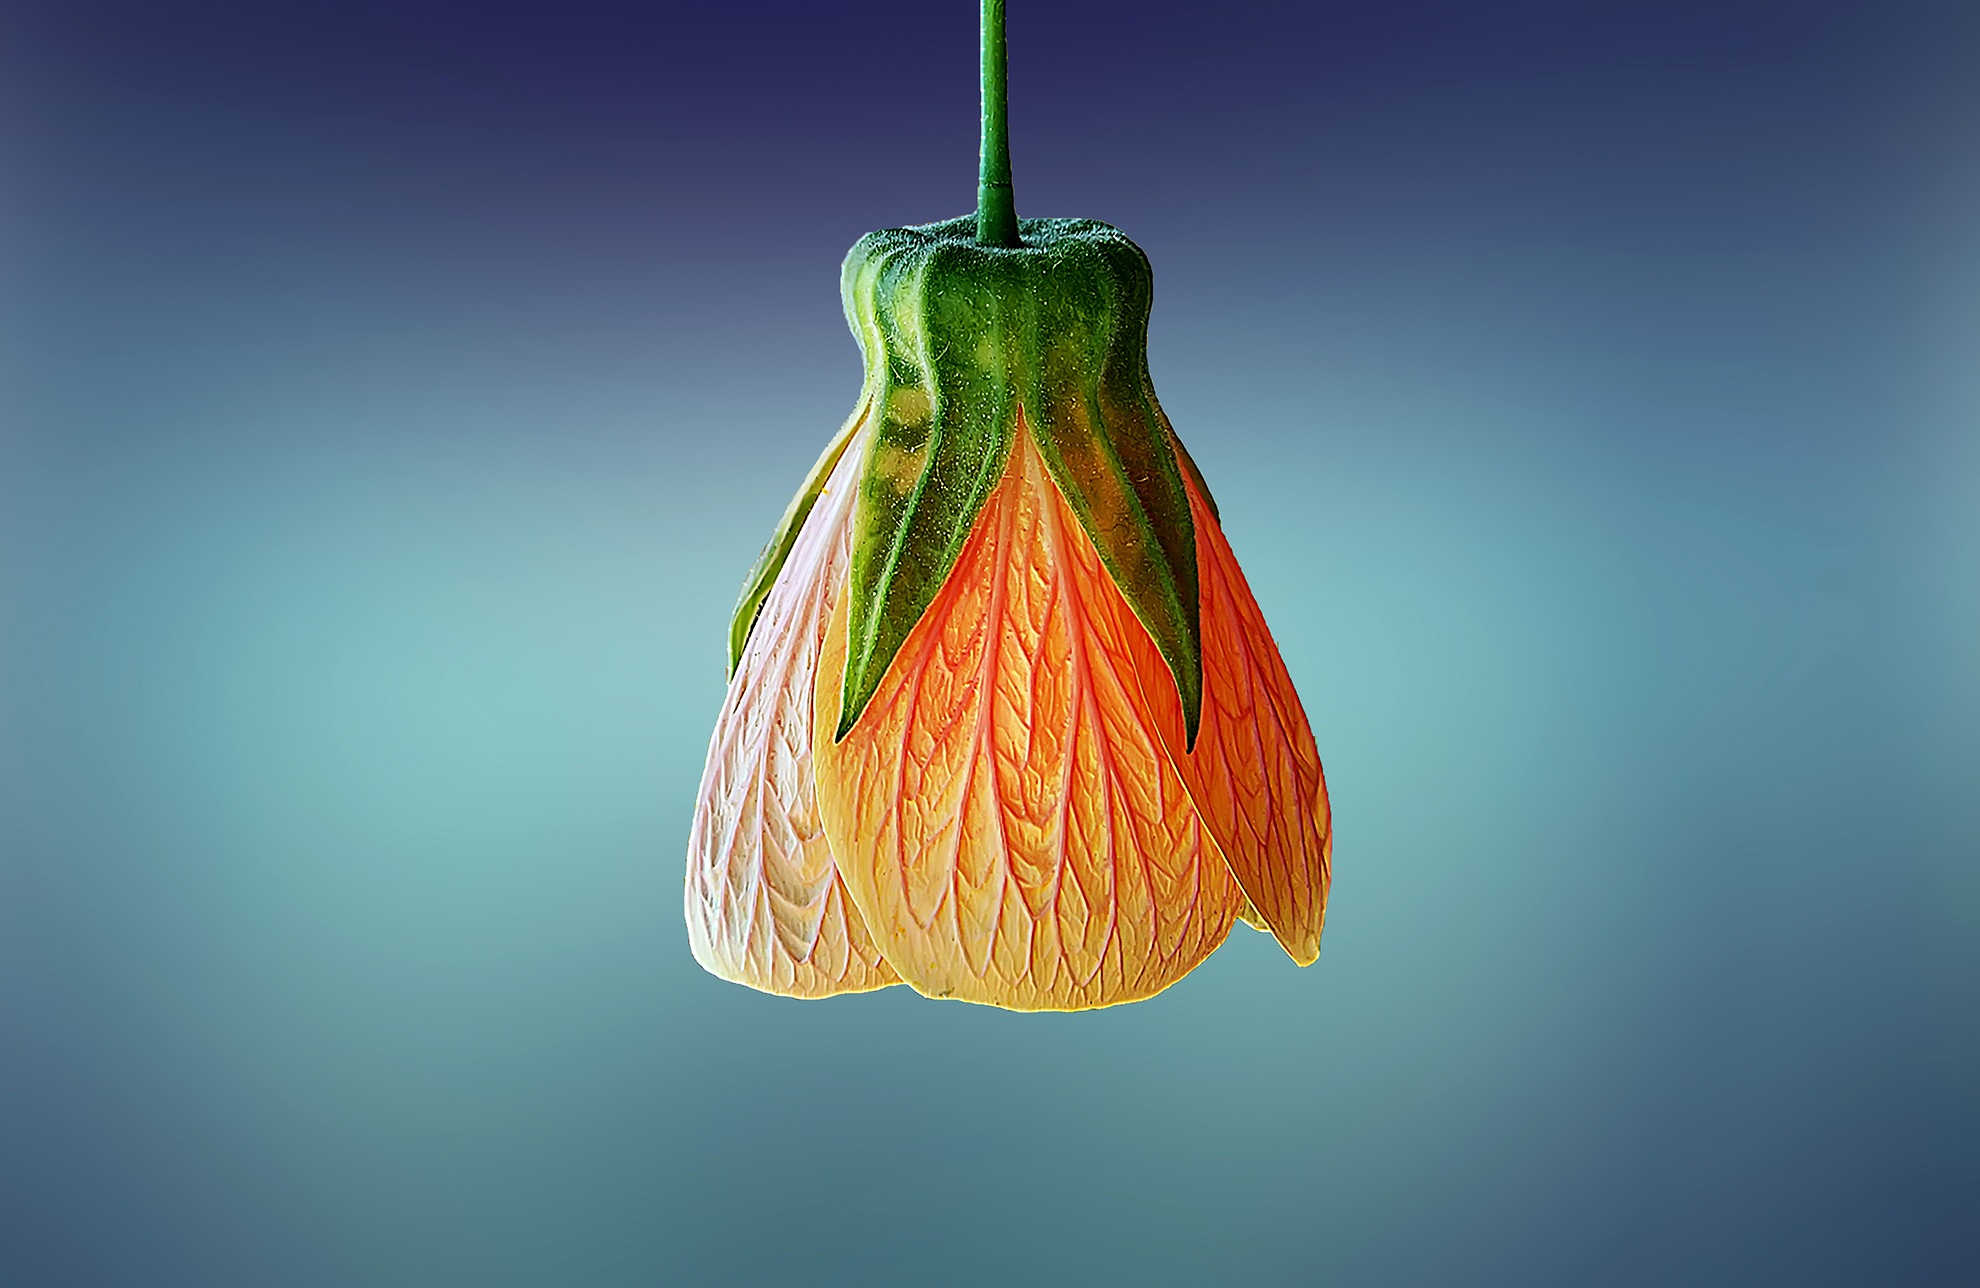
plant, leaf, flower, petal, floral, food, green, produce, macro, yellow, close up, petals, macro photography, plant stem